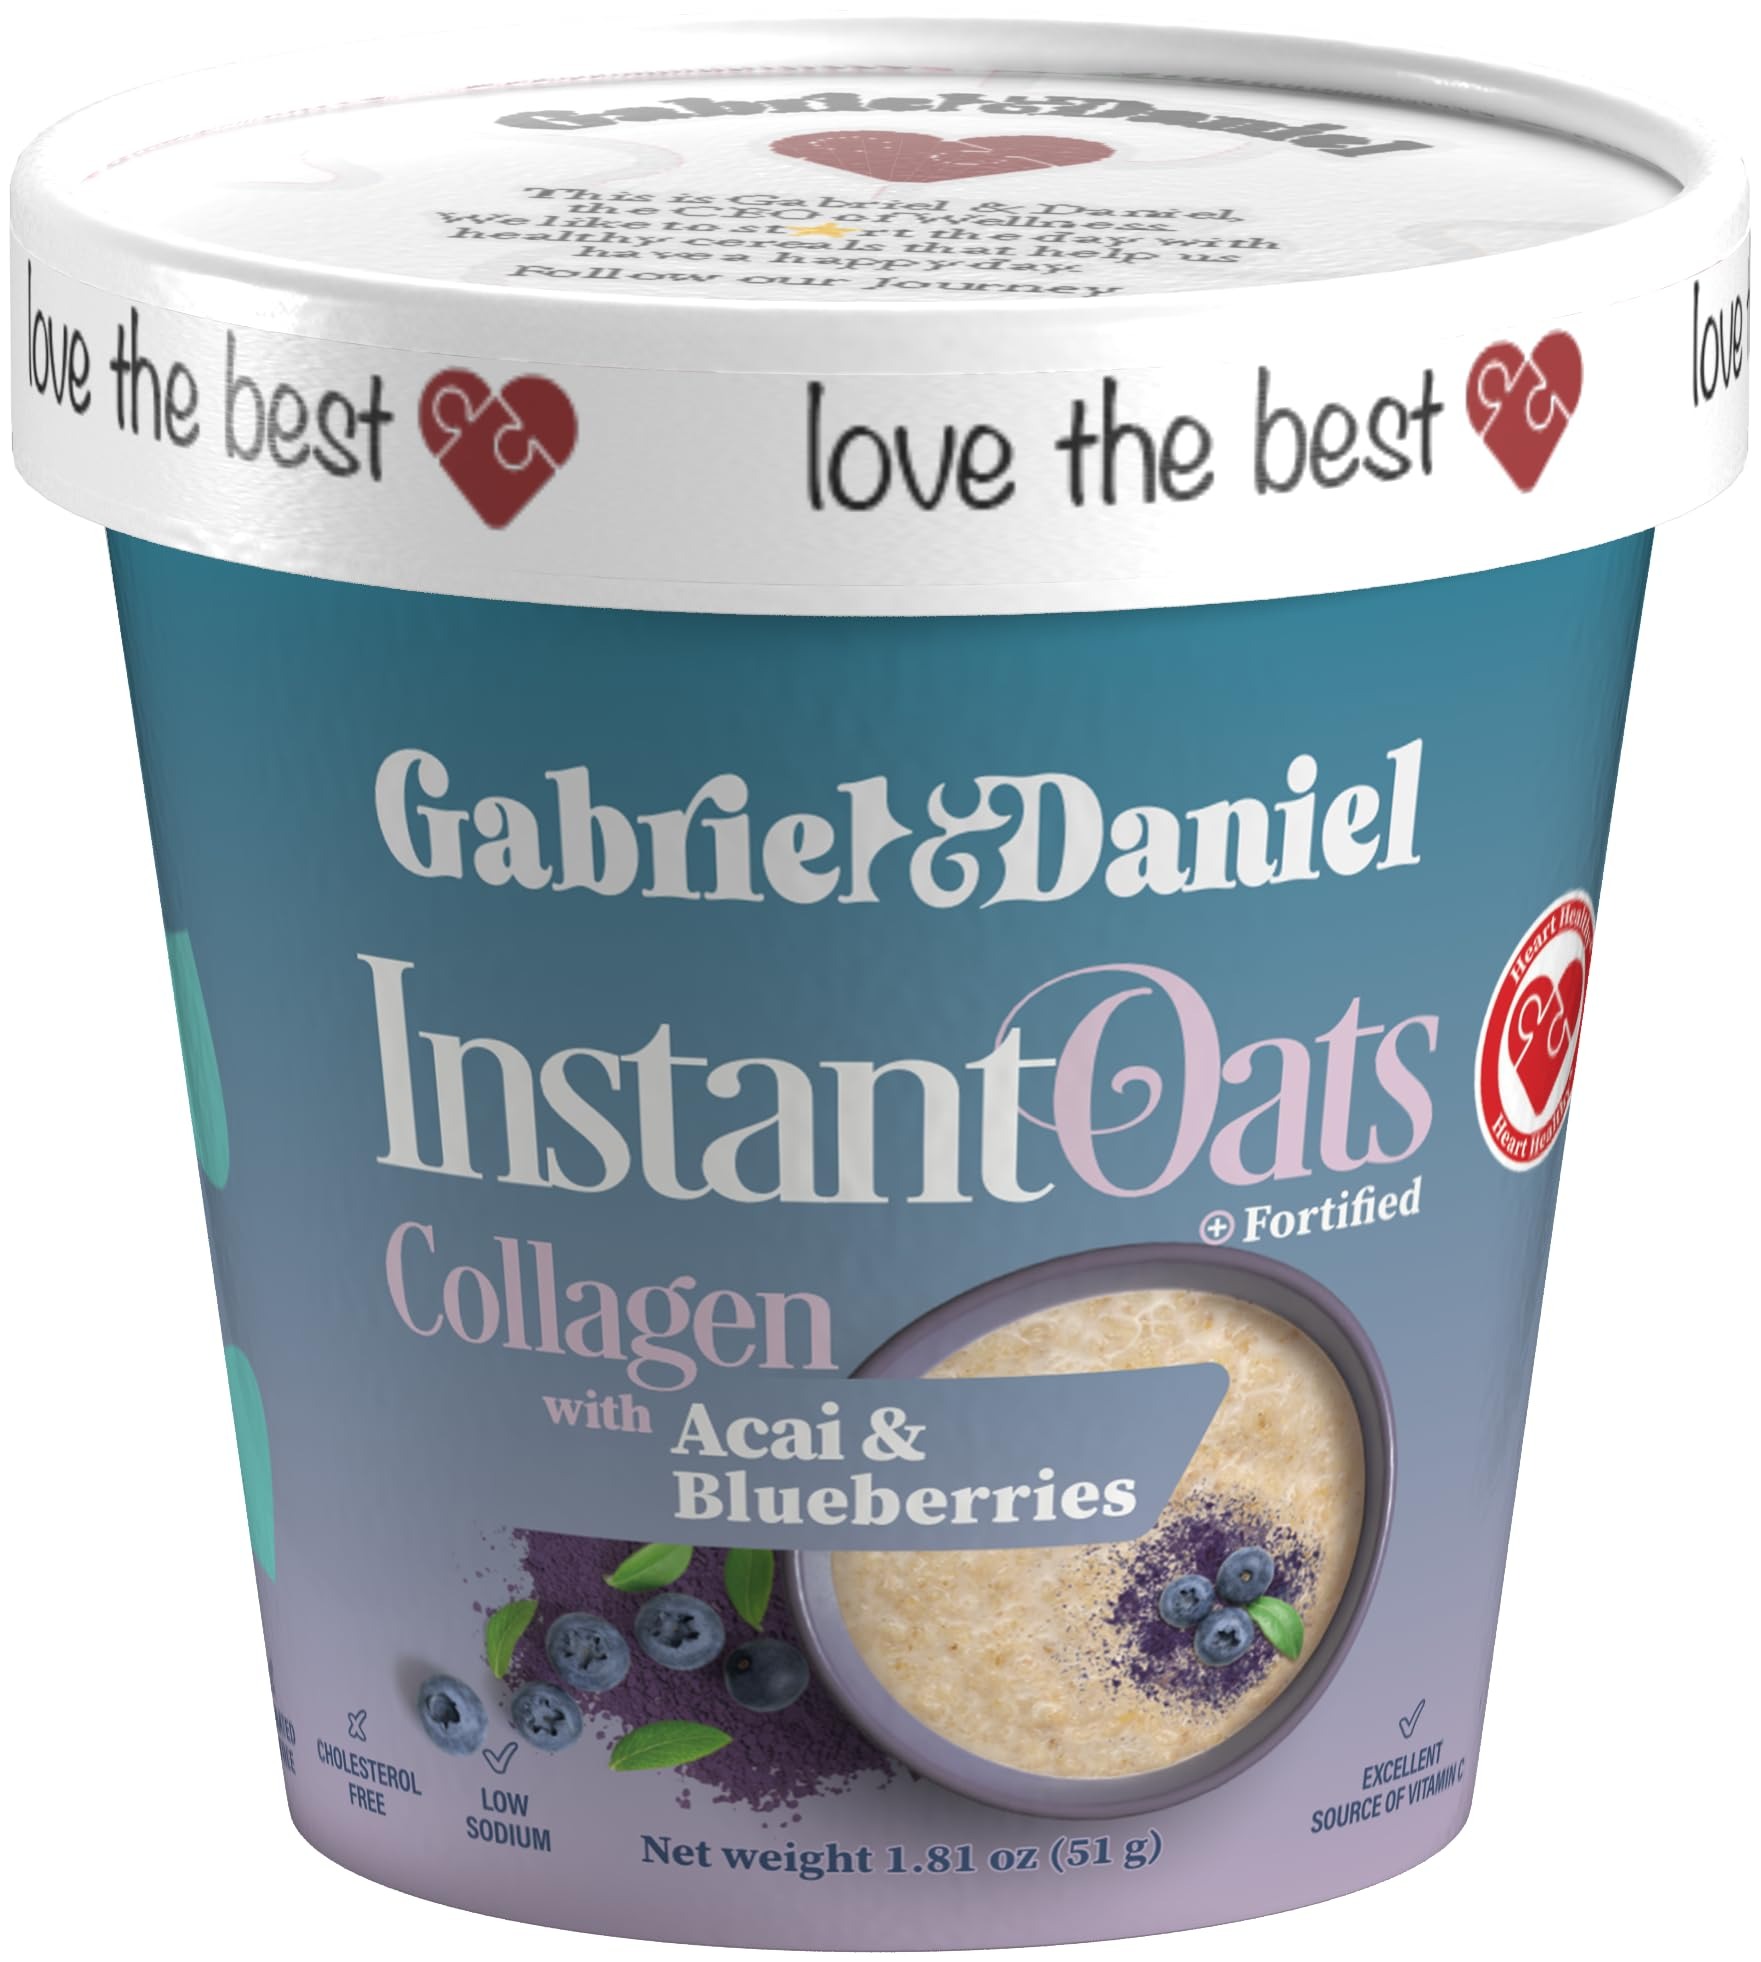
Item Name: Gabriel & Daniel Instant Oatmeal w/Blueberries, Açaí & Collagen – Non-GMO, Pure and Organic Gluten Free Oats – High Protein & Fiber for Skin, Heart & Brain Health – Quick & Easy Breakfast (Single Cup)
Bullet Point 1: Wholesome, Nourishing Morning Ritual: Start your day with a nutrient quick oats bowl of our Blueberries, Açaí and Collagen Organic Instant Oatmeal, made with carefully selected organic, gluten-free oats and a blend of superfoods for lasting energy
Bullet Point 2: Burst of Blueberries and Açaí in Every Bite: Enjoy the naturally sweet and tangy flavors of organic fresh blueberries and açaí, packed with antioxidants and essential nutrients to support heart health, metabolism, and overall wellness
Bullet Point 3: Collagen-Infused for Radiant Health: This high protein oatmeal is enriched with premium collagen peptides, helping to maintain healthy skin, hair, and joints while supporting muscles and overall vitality
Bullet Point 4: Quick, Easy, and Perfect for Any Lifestyle: Ready in just 1-2 minutes, this oatmeal instant is an ideal choice for busy mornings, post workout nourishment, or a satisfying mid-day snack; enjoy it warm, as overnight oats, or with your favorite toppings
Bullet Point 5: Clean and Pure, Just the Way Nature Intended – Crafted with 100% organic, non GMO ingredients, our gluten-free oatmeal is dairy-free and does not have artificial flavors nor preservatives, giving you wholesome, real nutrition in every spoonful
Product Description: Gabriel & Daniel Instant Oatmeal Organic – Blueberries, Açaí & Collagen Blend – Packed with Superfoods – Healthy Breakfast or Healthy Fruit Snacks </br></br> Start your morning with Gabriel & Daniel’s Blueberries, Açaí & Collagen Instant Healthy Oatmeal, a vibrant and nourishing blend of organic gluten free oatmeal, antioxidant-rich açaí, and real blueberries. Every spoonful of our protein oatmeal delivers a deliciously balanced combination of natural sweetness, tart berry notes, and creamy texture, enhanced with premium collagen peptides. More than just a flavorful breakfast, this blueberry oatmeal gluten free is designed to support heart health, metabolism, and glowing skin while fueling your body with essential vitamins and minerals. </br></br> Quick, Comforting & Made for Your Lifestyle</br> Life moves fast, but your nutrition shouldn’t be compromised. Our blueberry açaí fruit oatmeal is ready in just 1-2 minutes, making it the perfect choice for busy mornings, post-workout recovery, or a satisfying mid-day snack. Enjoy it warm, as oats overnight, fruit snacks healthy, or topped with nuts and seeds for extra crunch. However you prepare it, this instant oatmeal is a simple and delicious way to fuel your day with clean, nourishing ingredients. </br></br> Pure Ingredients, Sourced with Intention</br> We believe real food should come from real places, which is why we carefully source our organic, non-GMO ingredients from farms that share our values of sustainability, ethical farming, and environmental responsibility. Our organic oats and cereals have no artificial flavors, preservatives, or fillers, just nourishing food. About Us </br> At Gabriel & Daniel, our journey started with something deeply personal. As physicians and parents of two incredible boys on the spectrum, we saw firsthand how the right healthy food can transform mood and overall well-being. That experience led us to create a line of nourishing, organic cereal, made with the same care that we bring to our own family’s table. Our mission is simple: to craft delicious, wholesome food that nurtures both body and soul, using only ingredients we trust and love.
Value: 6.0
Unit: Ounce

Price: 17.965